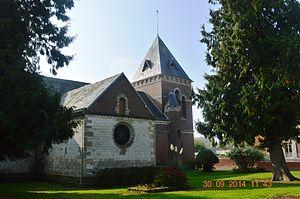
L'église Saint-Quentin d'Anguilcourt-le-Sart est une église située à Anguilcourt-le-Sart, en France.
Anguilcourt-le-Sart est une commune française située dans le département de l'Aisne, en région Hauts-de-France.